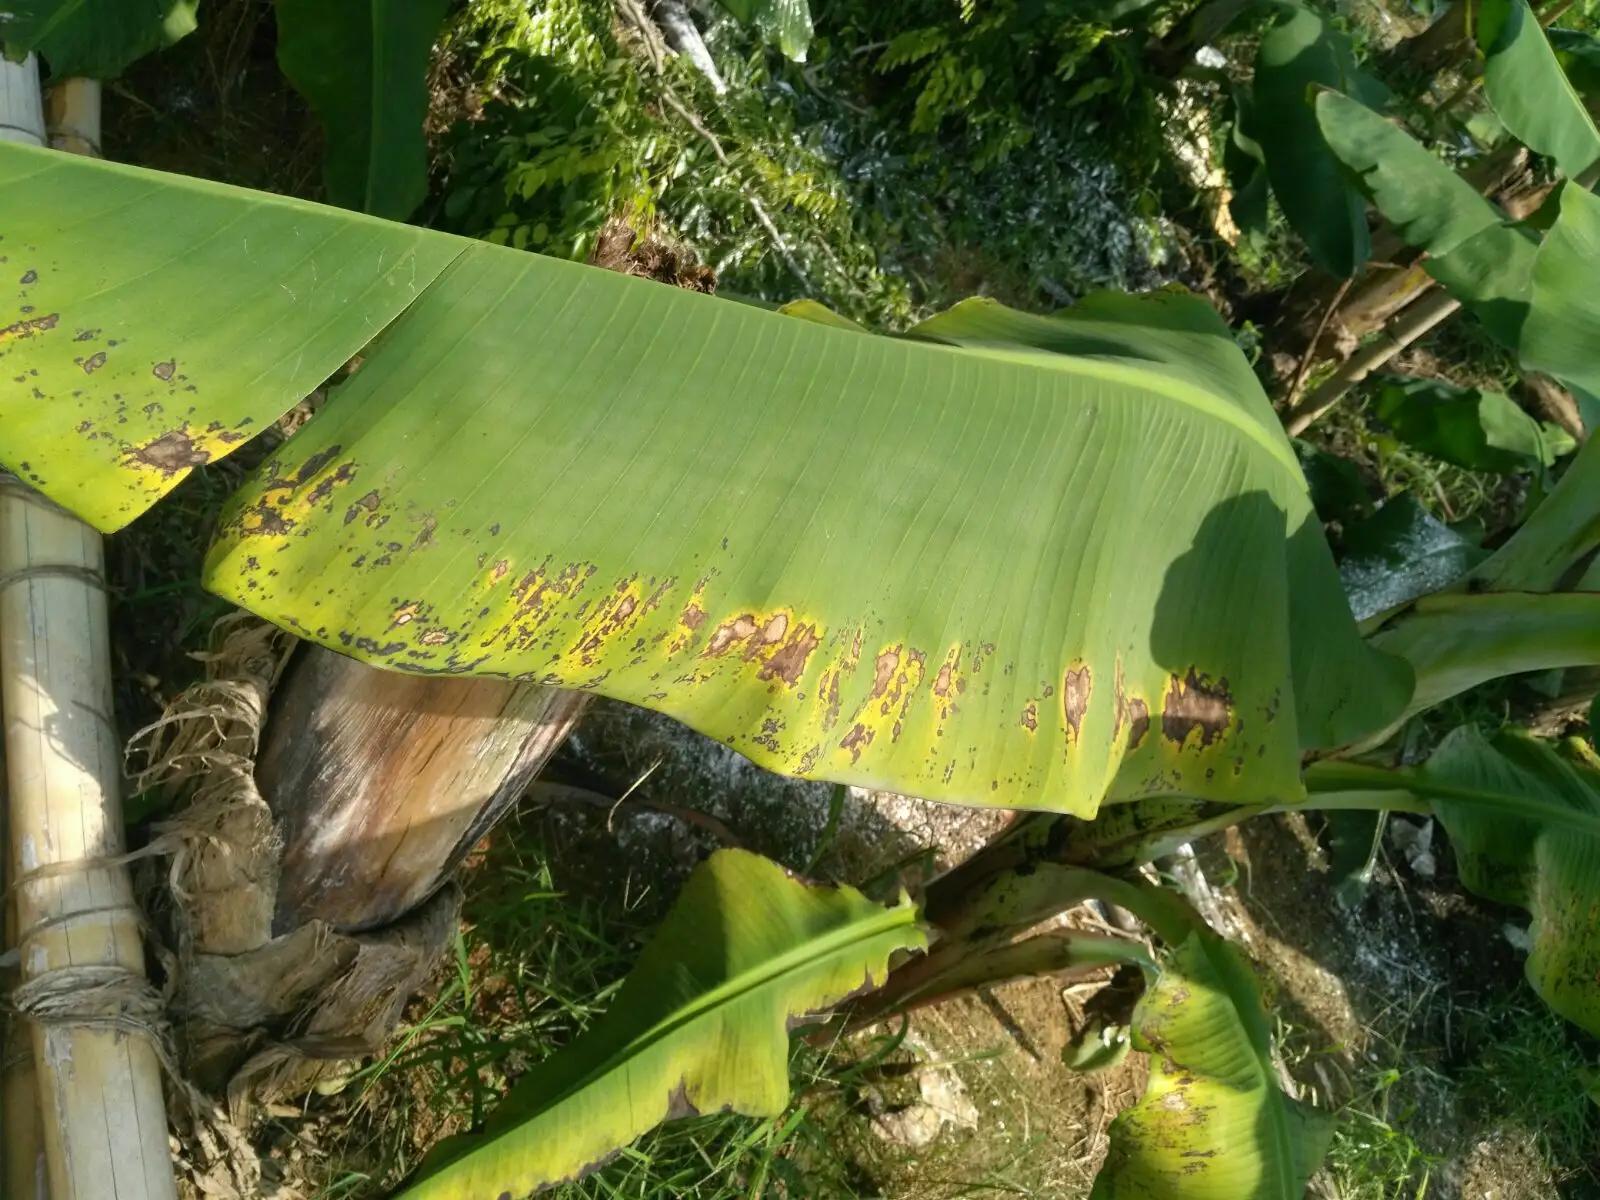
Plant: Banana
Disease: banana black leaf streak